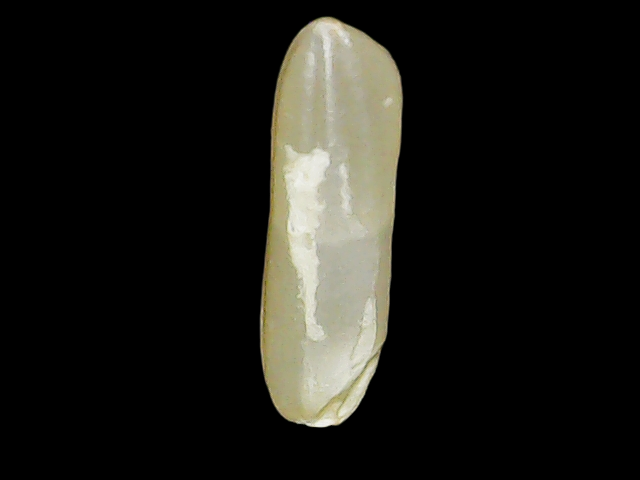
Rice variety: Binadhan14